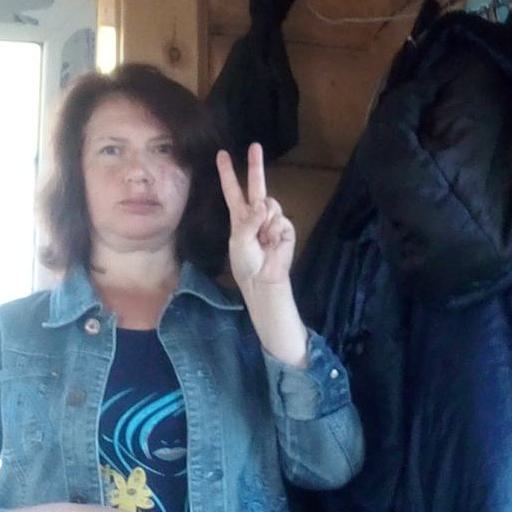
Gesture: peace